USNS Narragansett

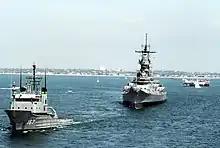
"Narragansett" tows ex-"Missouri" out of Long Beach Harbor in 1992

In 1990 she assisted in the investigation of another aircraft incident. Nine people were killed when the cargo door of United Airlines Flight 811 blew off shortly after the plane took off from Hawaii. The door fell into the sea and a search was initiated to find this important piece of evidence. "Narragansett" laid out a grid of eight transponders on the sea bed which were used to chart the movements of a Navy submersible hunting for the door. "Narragansett" also searched the area with an Orion side-scan sonar system which was embarked for this mission.